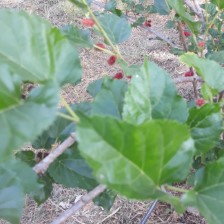
Variety: ChiangMai60